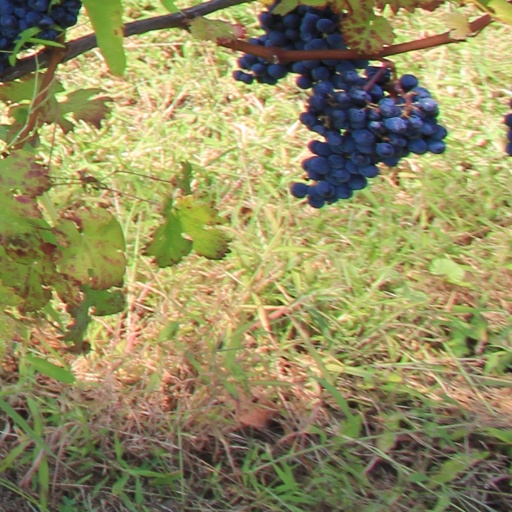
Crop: grape